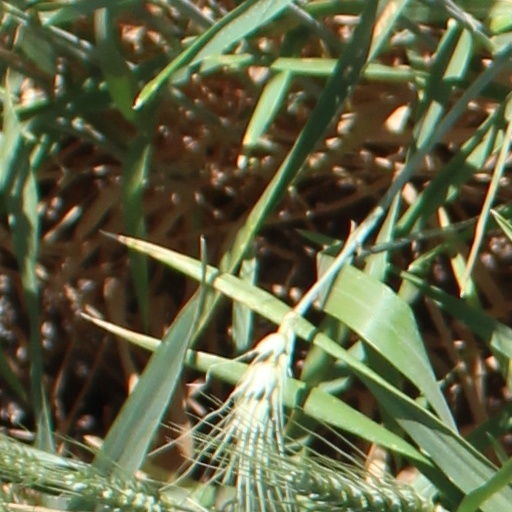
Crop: wheat